Hans van Swol

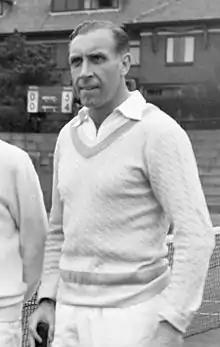
Hans van Swol in 1953

Albertus Christiaan "Hans" van Swol (22 August 1914 – 20 May 2010) was a Dutch tennis player. He was five-fold Dutch singles champion (1938, 1940, 1941, 1948 and 1949). He reached the fourth round at Wimbledon on five occasions (1946, 1948–1951) but never made it to the quarter finals stage. He reached the third round of the French Championships at Roland-Garros in 1937.